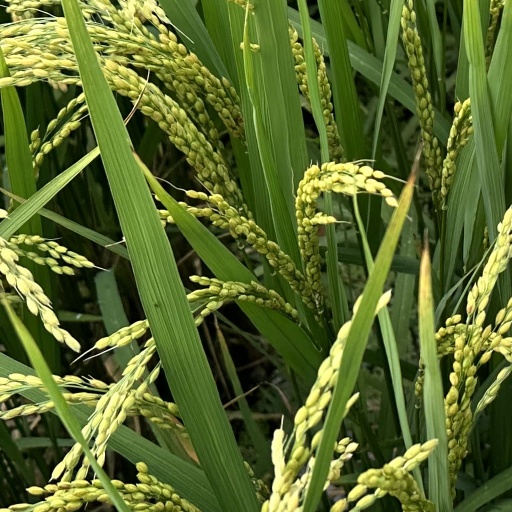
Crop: rice